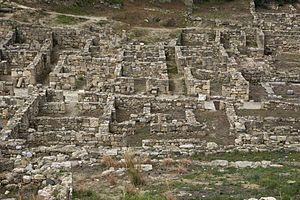
Détail des ruines de la ville antique de Camiros, île de Rhodes, Grèce. La rue principale est visible, horizontalement sur la photo.
Camiros est un site archéologique de Rhodes, situé sur la côte nord-ouest de l'île.